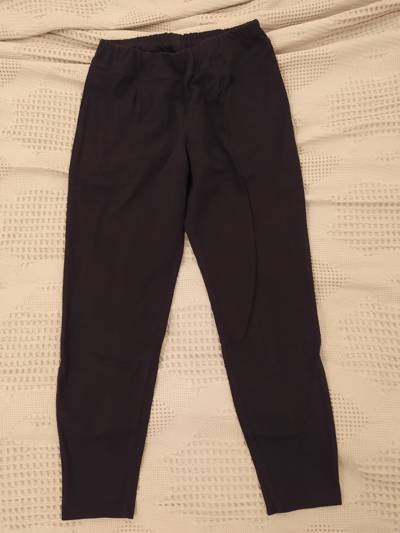
Waste category: clothes